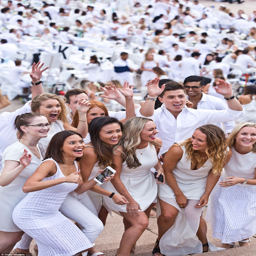
originally invitations to the social event was only possible through word of mouth , however it is now promoted through social media